3rd Light Horse Brigade

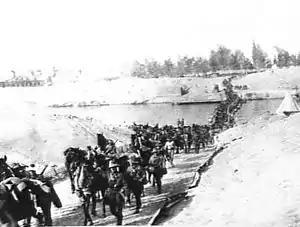
The 9th Light Horse Regiment crossing the Suez Canal, February 1916

In the early part of 1916, the brigade was employed in a defensive capacity to prevent an Ottoman attack on the Suez Canal, working to the east of the canal. In late March, the 8th Light Horse Regiment undertook a reconnaissance patrol to Muksheib to ascertain available water supplies there. While the defences were built up in the north, the light horsemen undertook a series of raids in the southern Sinai, to channel the Ottoman troops towards the main defensive positions. These raids were tasked with attacking outposts and destroying water sources. Over the period 11–14 April, a squadron from the 9th Light Horse Regiment, along with a small number of men from the 8th Light Horse Regiment, undertook a raid on Jifjafa, advancing east of the Suez Canal to attack a bore drilling site; the raid proved successful and resulted in the destruction of the well and capture of the small Ottoman garrison force.